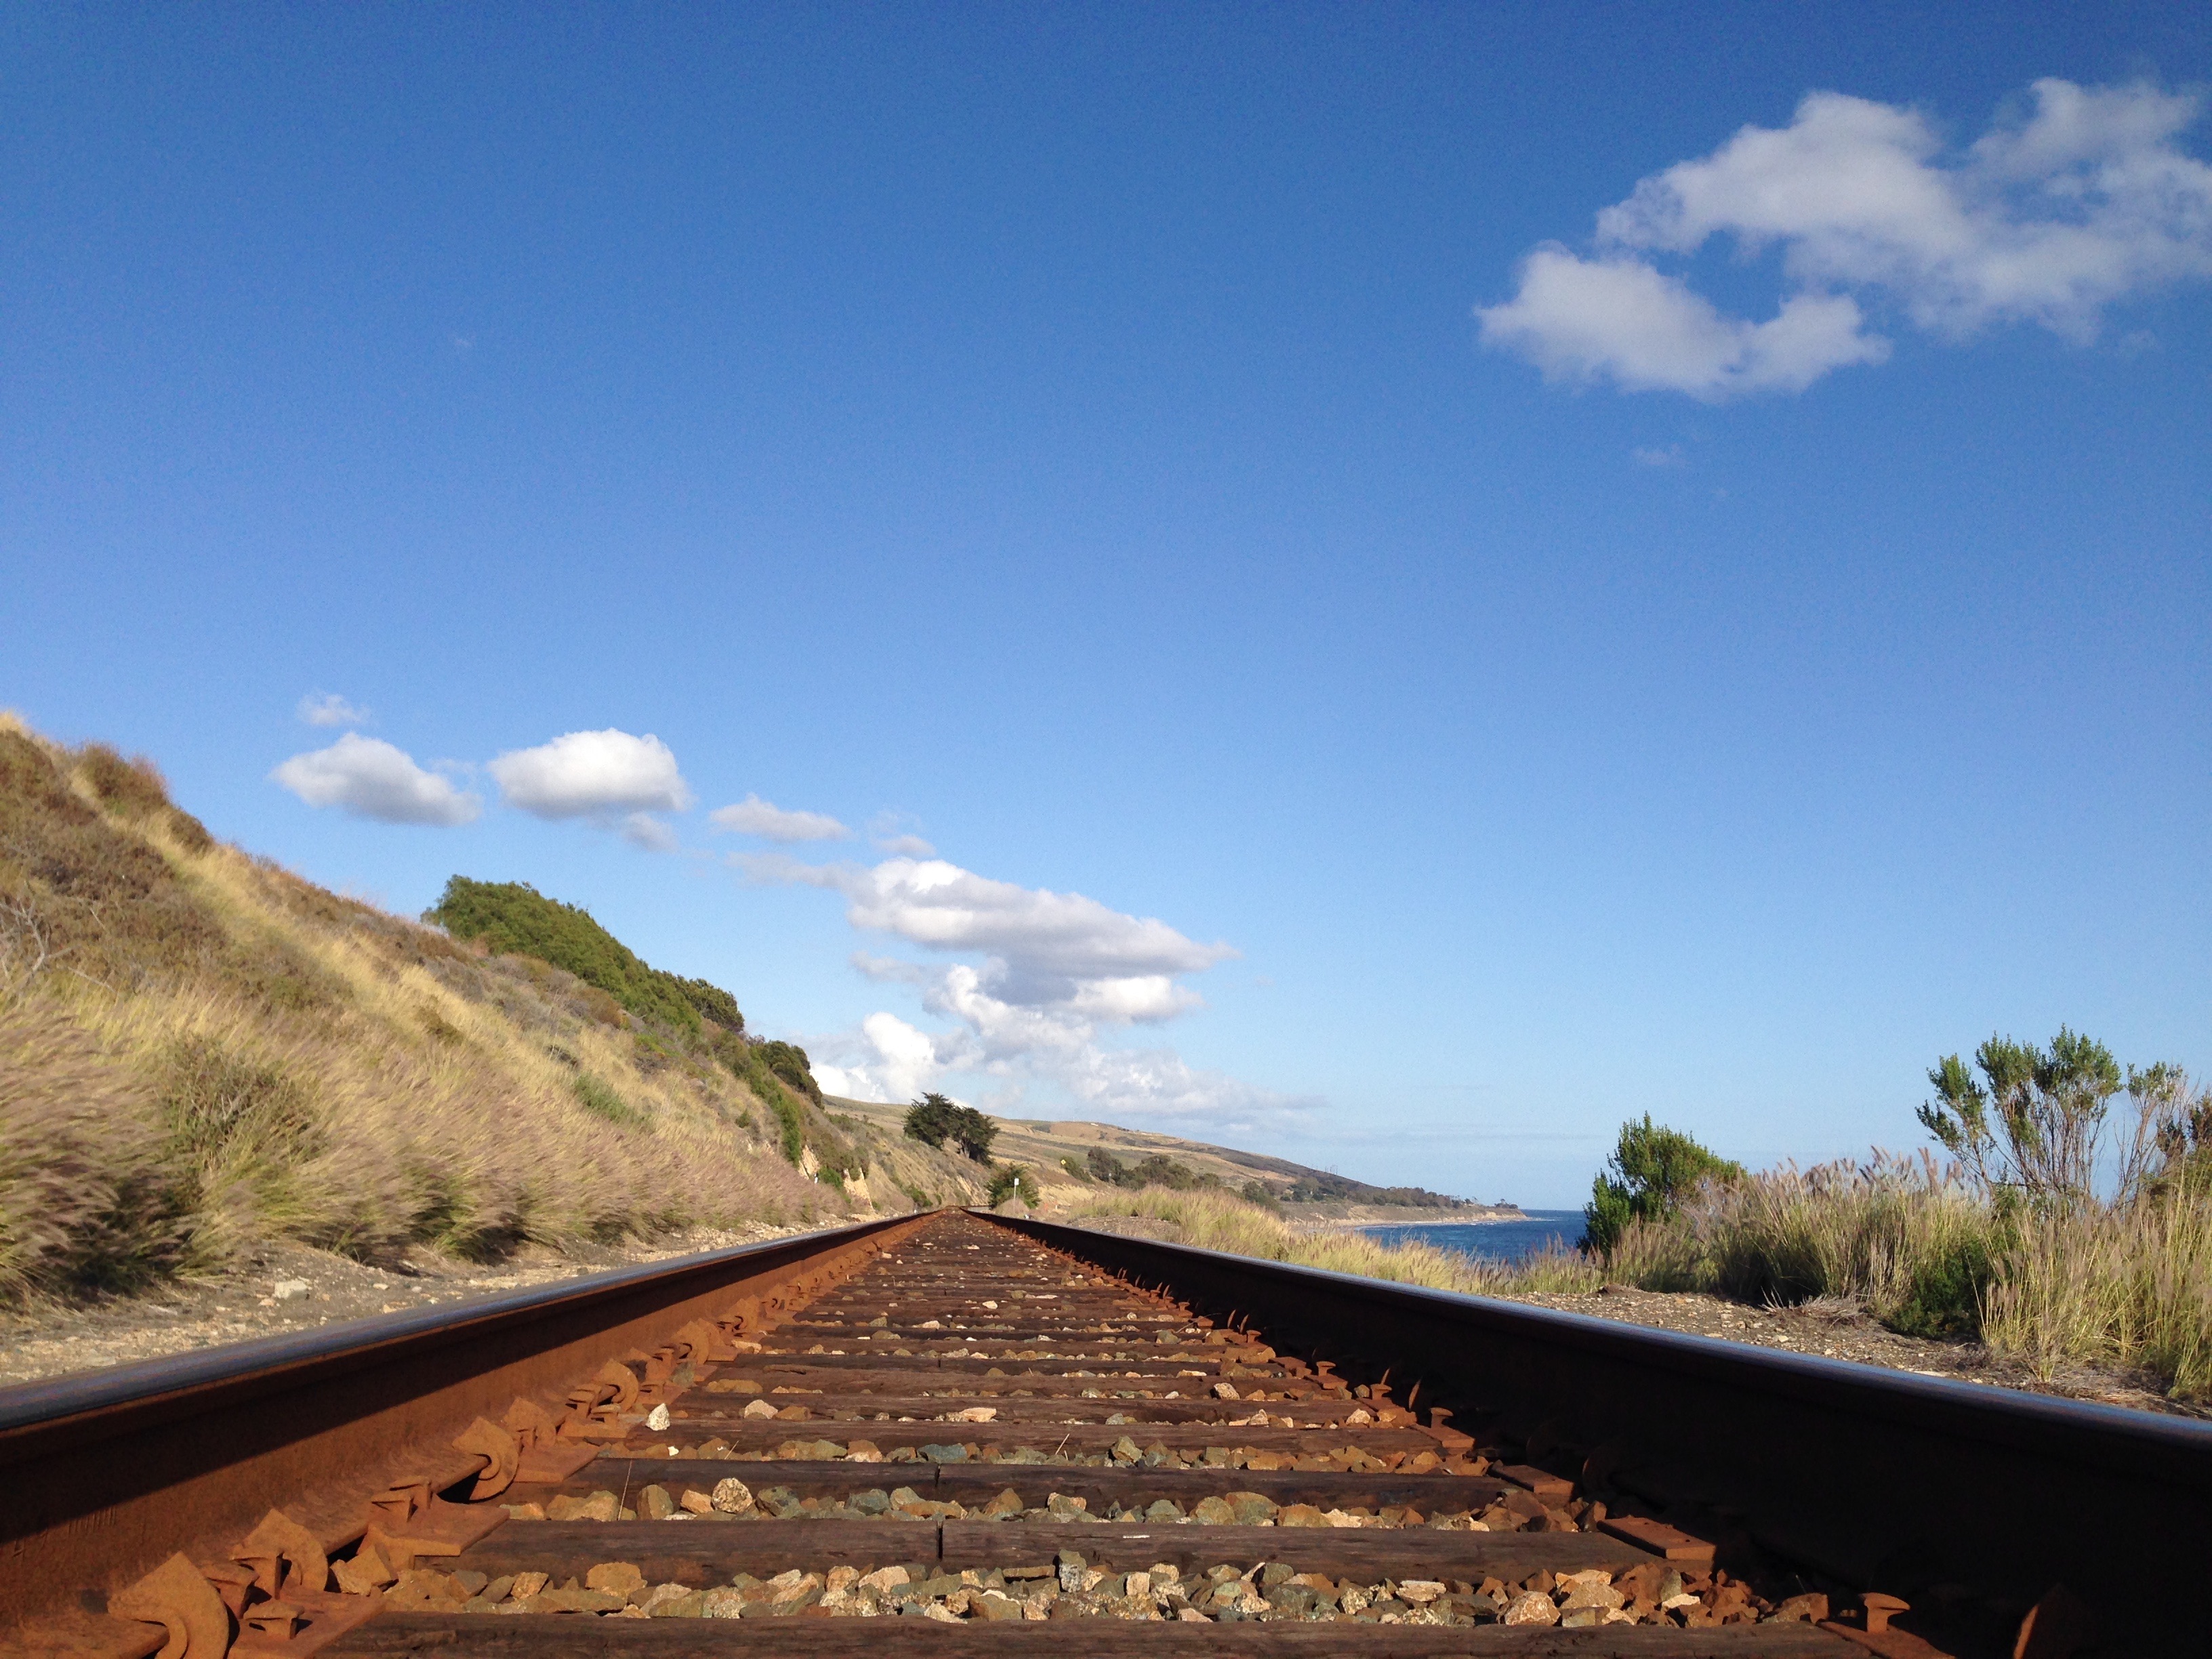
landscape, horizon, mountain, sky, track, road, field, hill, valley, transport, plateau, rural area